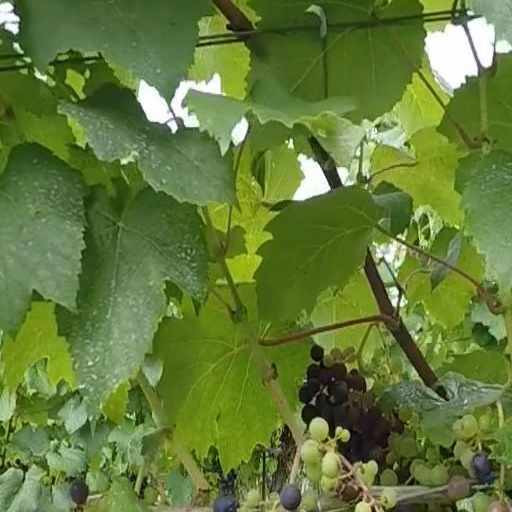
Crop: grape